Colli di Luni

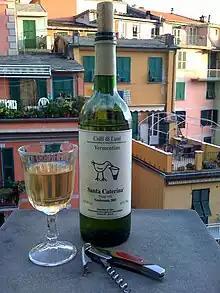
A varietal Vermentino produced in the Colli di Luni DOC.

Colli di Luni is an Italian "Denominazione di origine controllata" (DOC) located in both Liguria and Tuscany in northwest Italy. The DOC produces both reds and white wines made primarily from Sangiovese and Vermentino with a varietal Vermentino also being produced in the DOC.